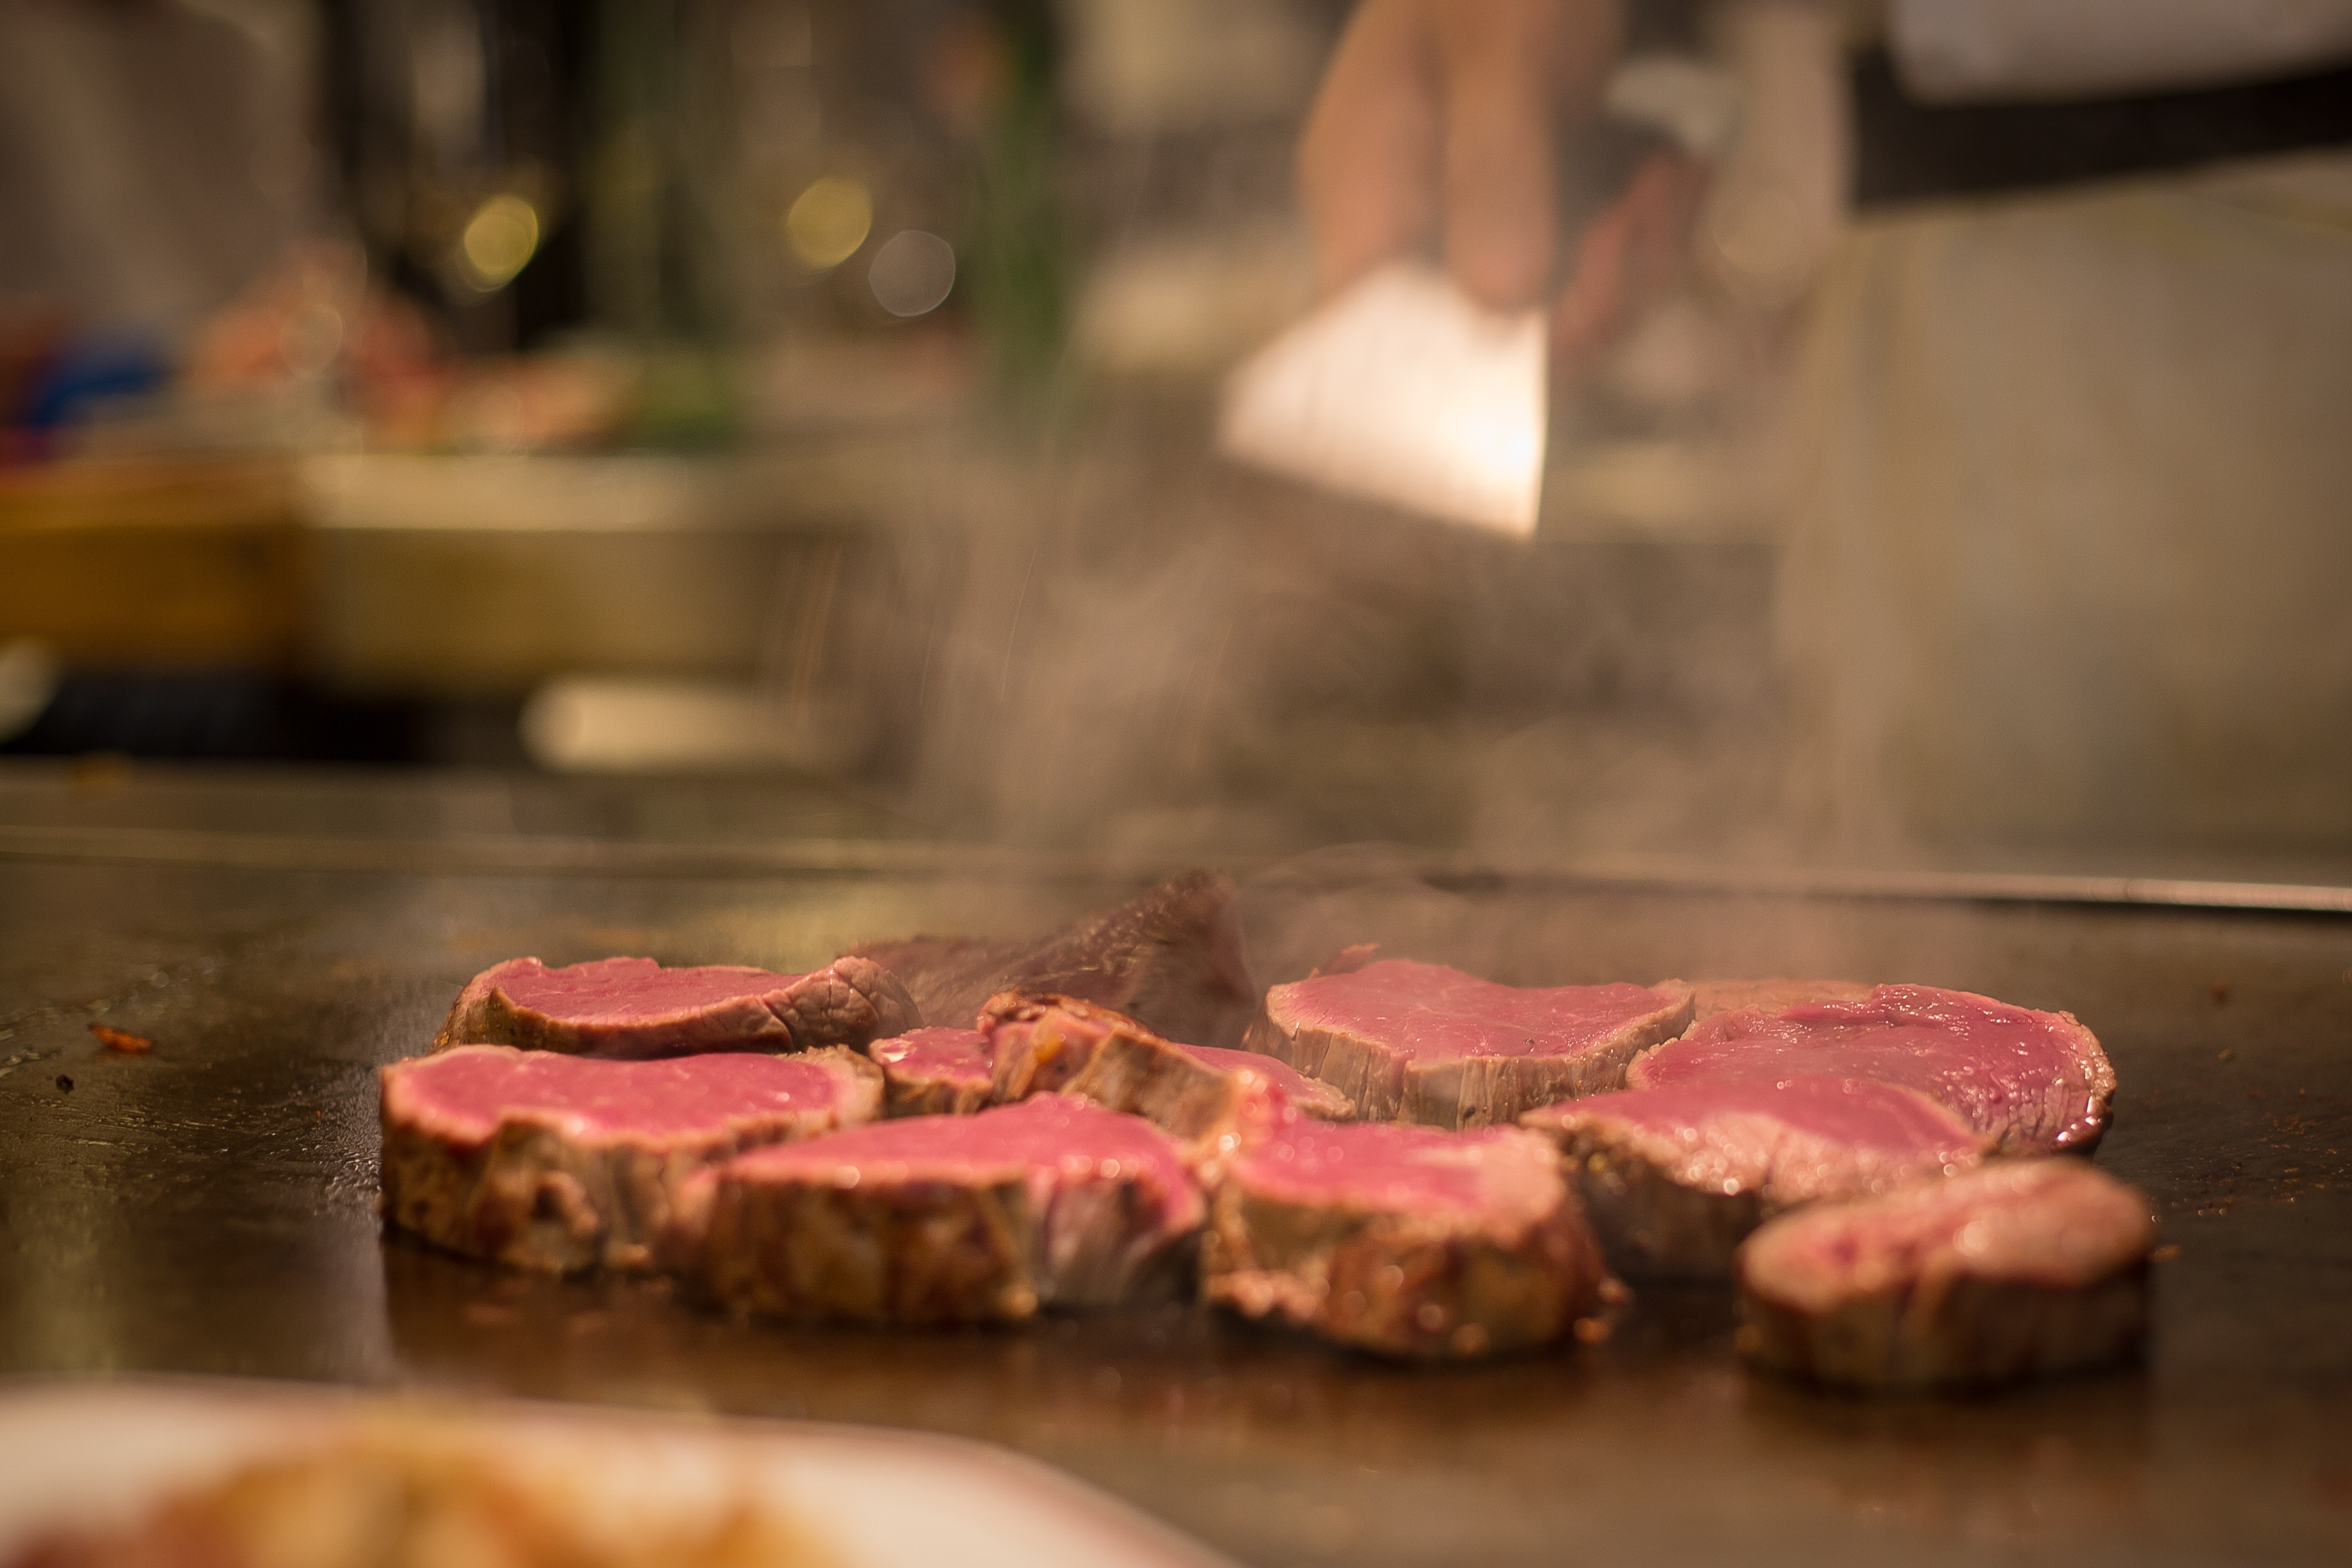
meal, food, cooking, produce, color, baking, dessert, eat, meat, beef, japanese, fry, medium, sweetness, rare, sense, human action, kobe beef